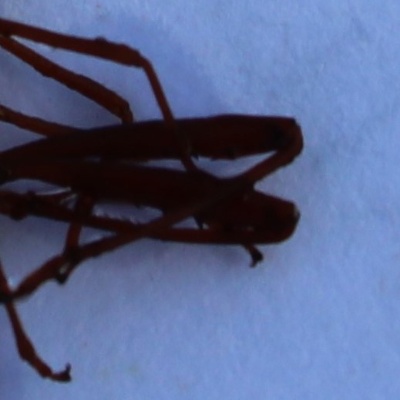
Crop: Maize
Condition: grasshoper